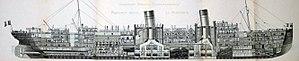
Coupe paquebot Provence
La Provence était un paquebot transatlantique français, lancé en 1906 et coulé en Méditerranée pendant la Première Guerre mondiale alors qu'il servait de transport de troupes.